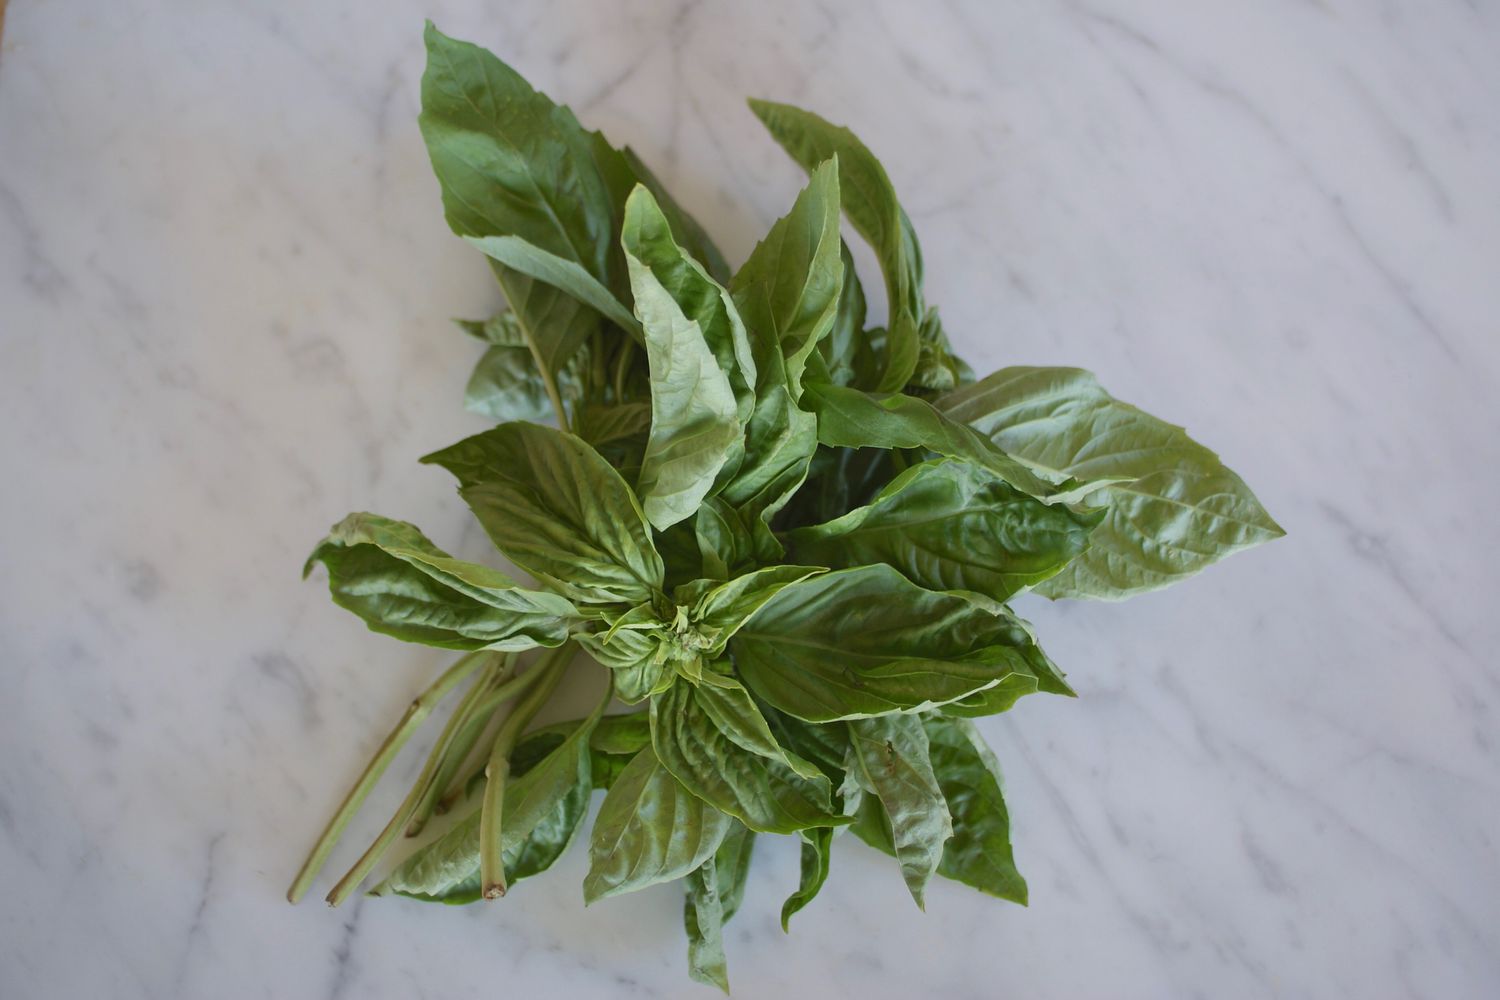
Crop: unknown
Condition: basil